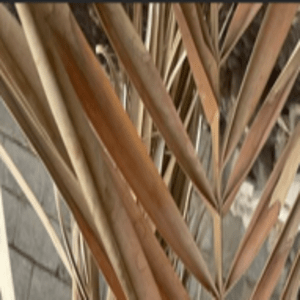
Label: Magnesium Deficiency